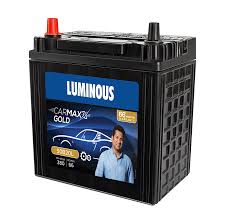
Waste category: battery